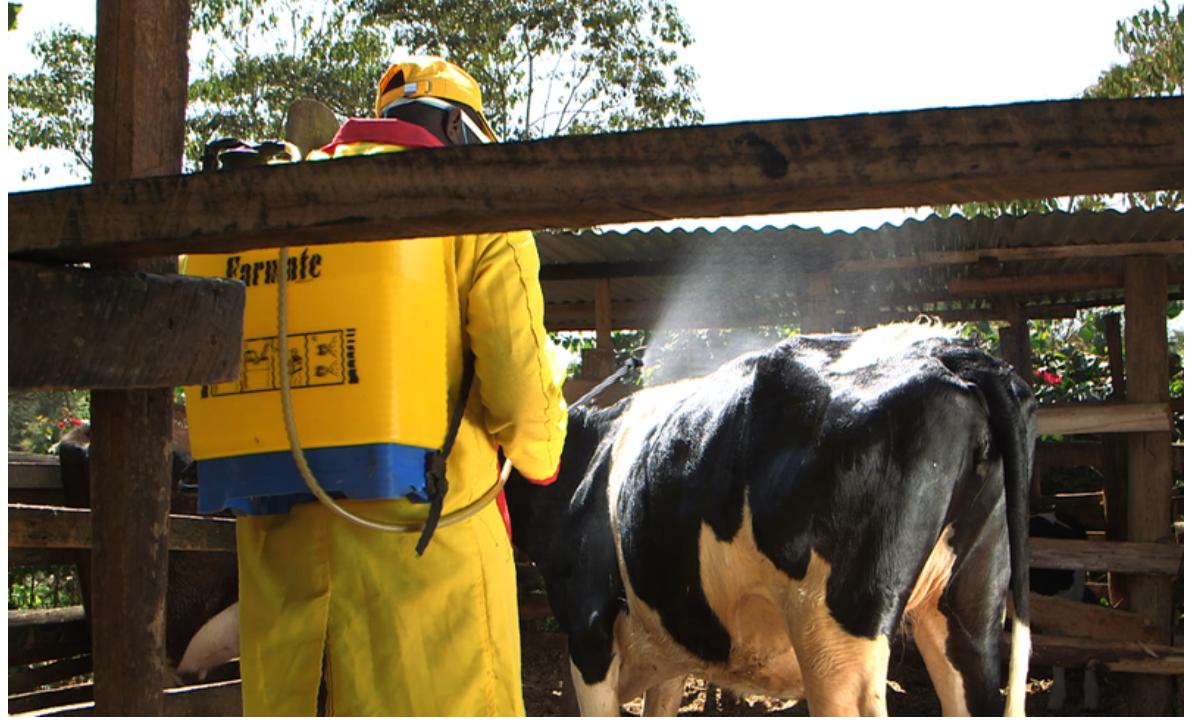
Mkulima anaonekana kumnyunyizia ngombe dawa, ili kuwaua kupe kutoka mwili wa ngombe, pale, wamo zizini, pia mkulima amevalia zana za usalama, kwa mbali kuna miti  iliyo onekana iliyo mea pale.